List of The Umbrella Academy characters

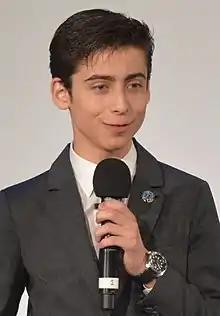
Five is portrayed by Aidan Gallagher in the series adaptation.

Klaus Hargreeves, also known as Number Four or by his superhero alter-ego The Séance, is the fourth member of the Umbrella Academy. Klaus's powers are speaking with the dead, channeling the dead so they speak through him, possessing people, broadcasting his consciousness through airwaves (allowing him to communicate through TVs), and telekinesis. In the television adaptation, he also has the power of evocation, making spirits corporeal, capable of being seen by others and interacting with objects around them, and the ability to resurrect himself from death. In the television adaptation, he retains only the ability to channel and the ability to speak to the dead, although he does not require a Ouija board to do so.